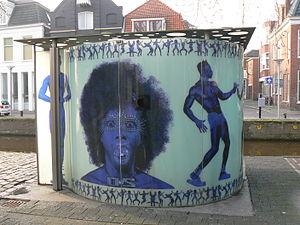
Erwin Olaf Springveld, né le 2 juin 1959 à Hilversum, est un photographe néerlandais. Il vit et travaille à Amsterdam depuis les années 1980.